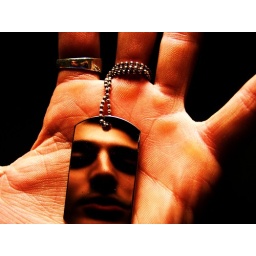
my face in a dog tag